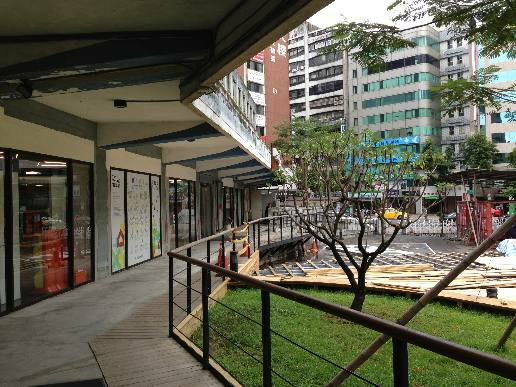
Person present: No